Théophile Lybaert

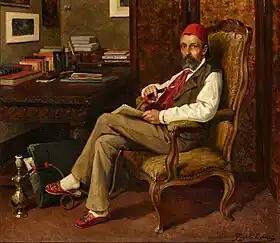
"Oriental scholar with a pipe"

A trip to Germany allowed him to study the works of Dürer. The artist gradually built an international reputation. He received prizes at the salons of Paris, Montpellier and Hamburg. At the salon of Caracas of 1884, he was awarded the 'Order of the Liberator' by the government of Venezuela. He was also made knight of the Order of Leopold by the Belgian government in 1885. His reputation spread widely thanks to the many reproductions of his work that were circulated during his lifetime. His work was particularly well received in conservative Catholic circles. The Vatican commissioned from the artist a "Virgin and Child Jesus". The conservative, Catholic French writer Charles Buet wrote a booklet entitled "Un moderne gothique" about the artist lavishly singing his praises.